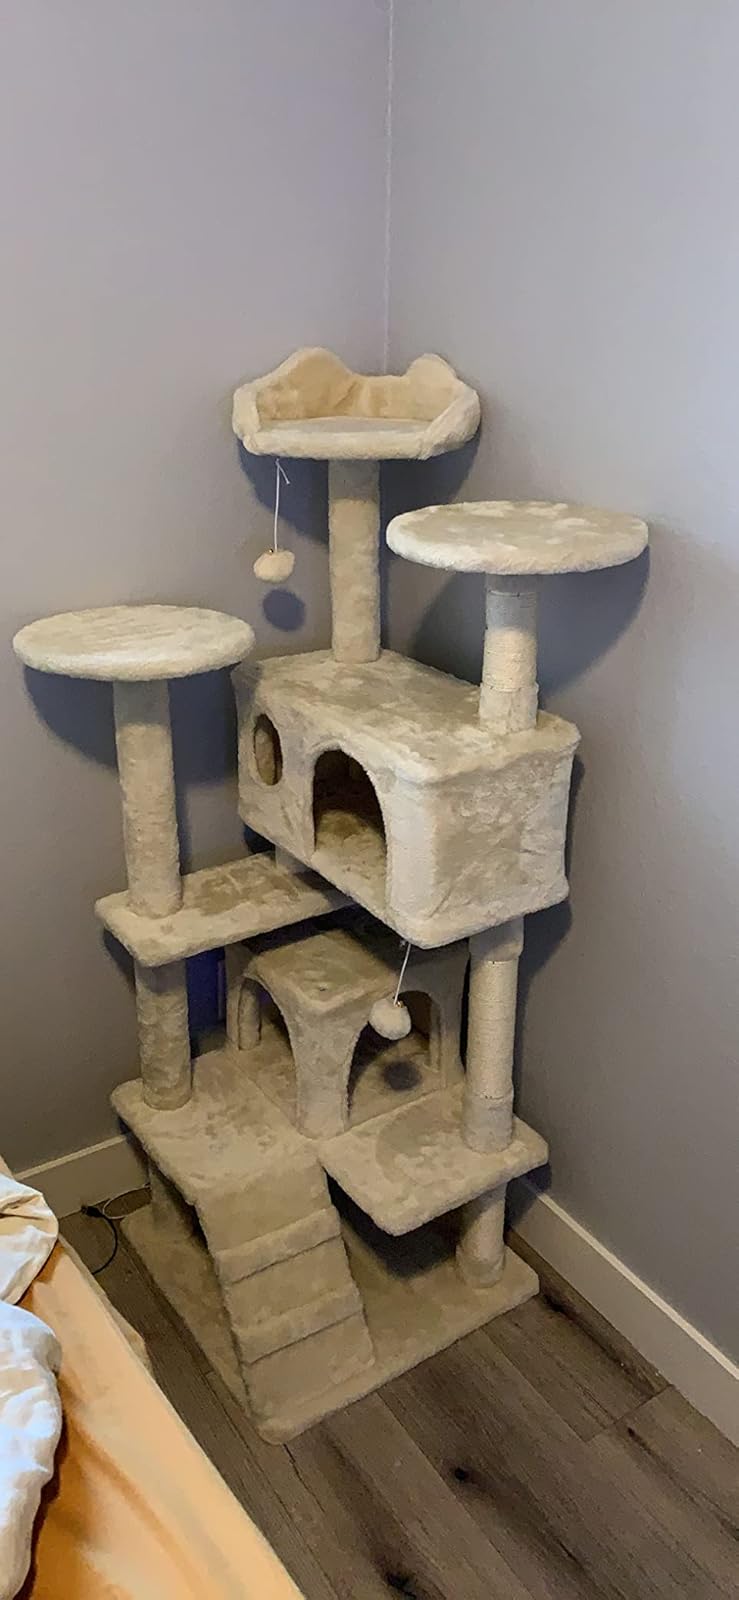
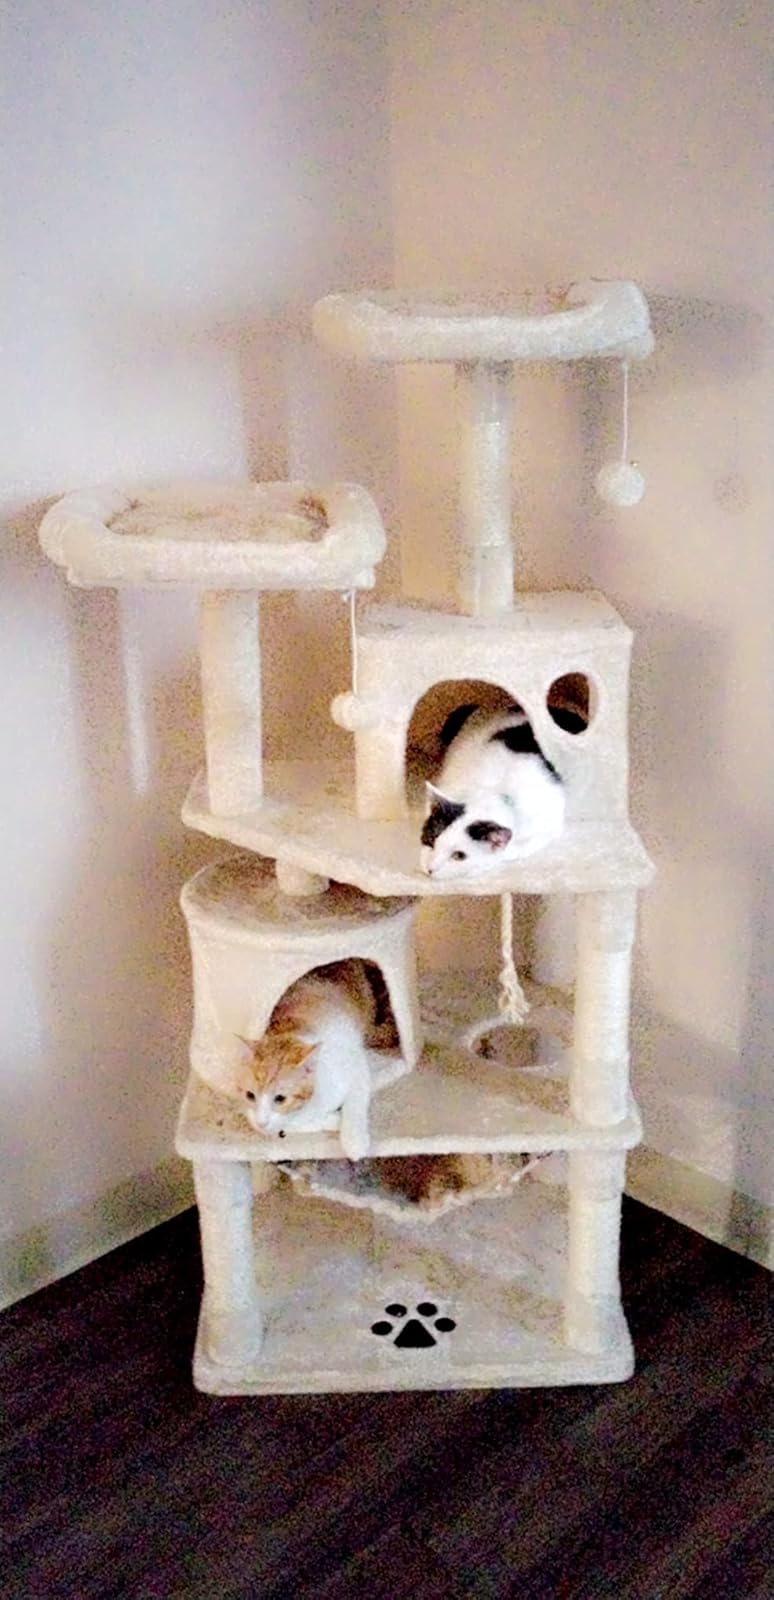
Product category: items_cat tree
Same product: no